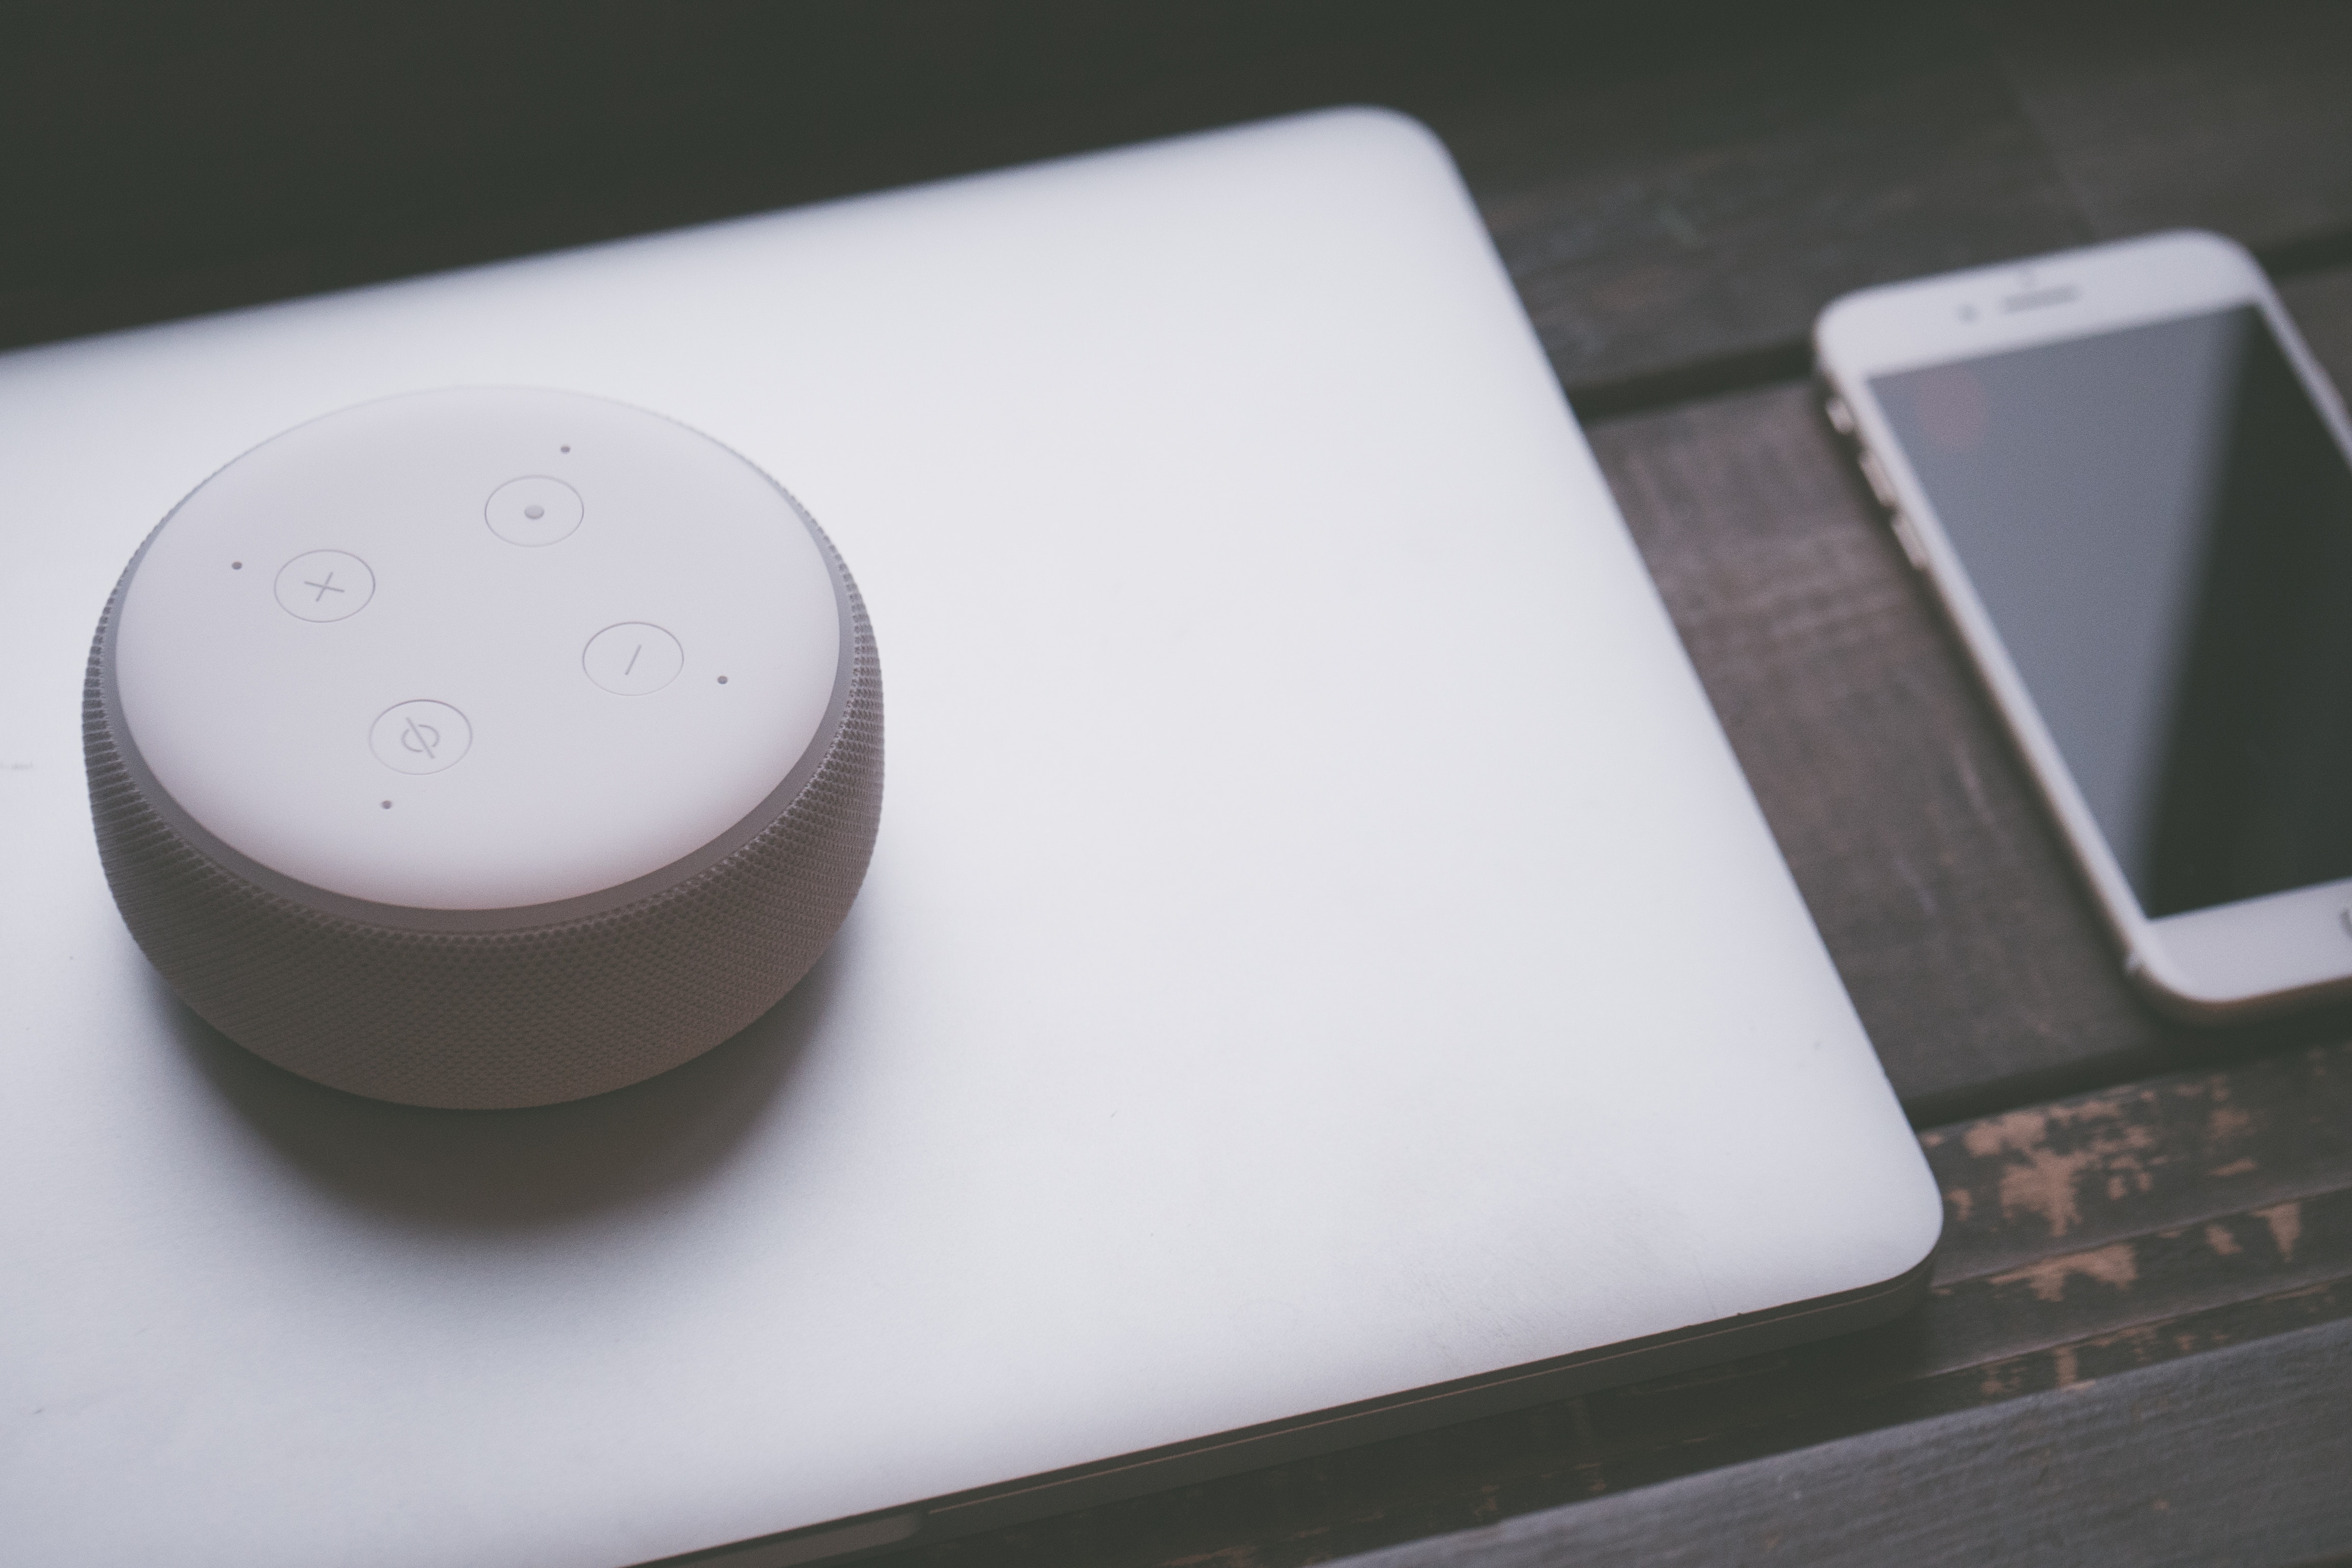
electronics, gadget, ipod, electronic device, technology, Material property, portable media player, ipad